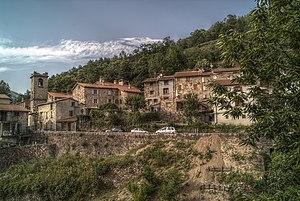
Vue générale, Lamanère (Pyrénées-Orientales, Languedoc-Roussillon, France) Català: Vista general, La Menera (Pirineus Orientals, Llenguadoc-Rosselló, França) Español: Vista general, Lamanère (Pirineos Orientales, Languedoc-Rosellón, Francia) This image was created with Luminance HDR. Luminance HDR 2.3.0 tonemapping parameters: Operator: Mantiuk06 Parameters: Contrast Mapping factor: 0.1 Saturation Factor: 0.8 Detail Factor: 1 PreGamma: 0.91